Brazil–Israel relations

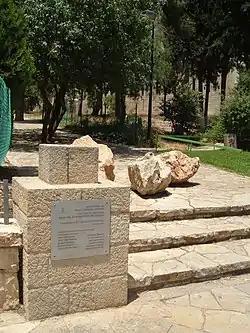
Memorial Plaque in honor of Brazilian Ambassador to the UN, Osvaldo Aranha, at Aranha Square in Jerusalem.

Brazil played a large role in the establishment of the State of Israel. Brazil held the Presidency office of the United Nations General Assembly in 1947, which proclaimed the Partition Plan for Palestine. Brazilian Ambassador Oswaldo Aranha, then the chairman of the United Nations General Assembly, supported and heavily lobbied for the partition of Palestine toward the creation of the State of Israel.